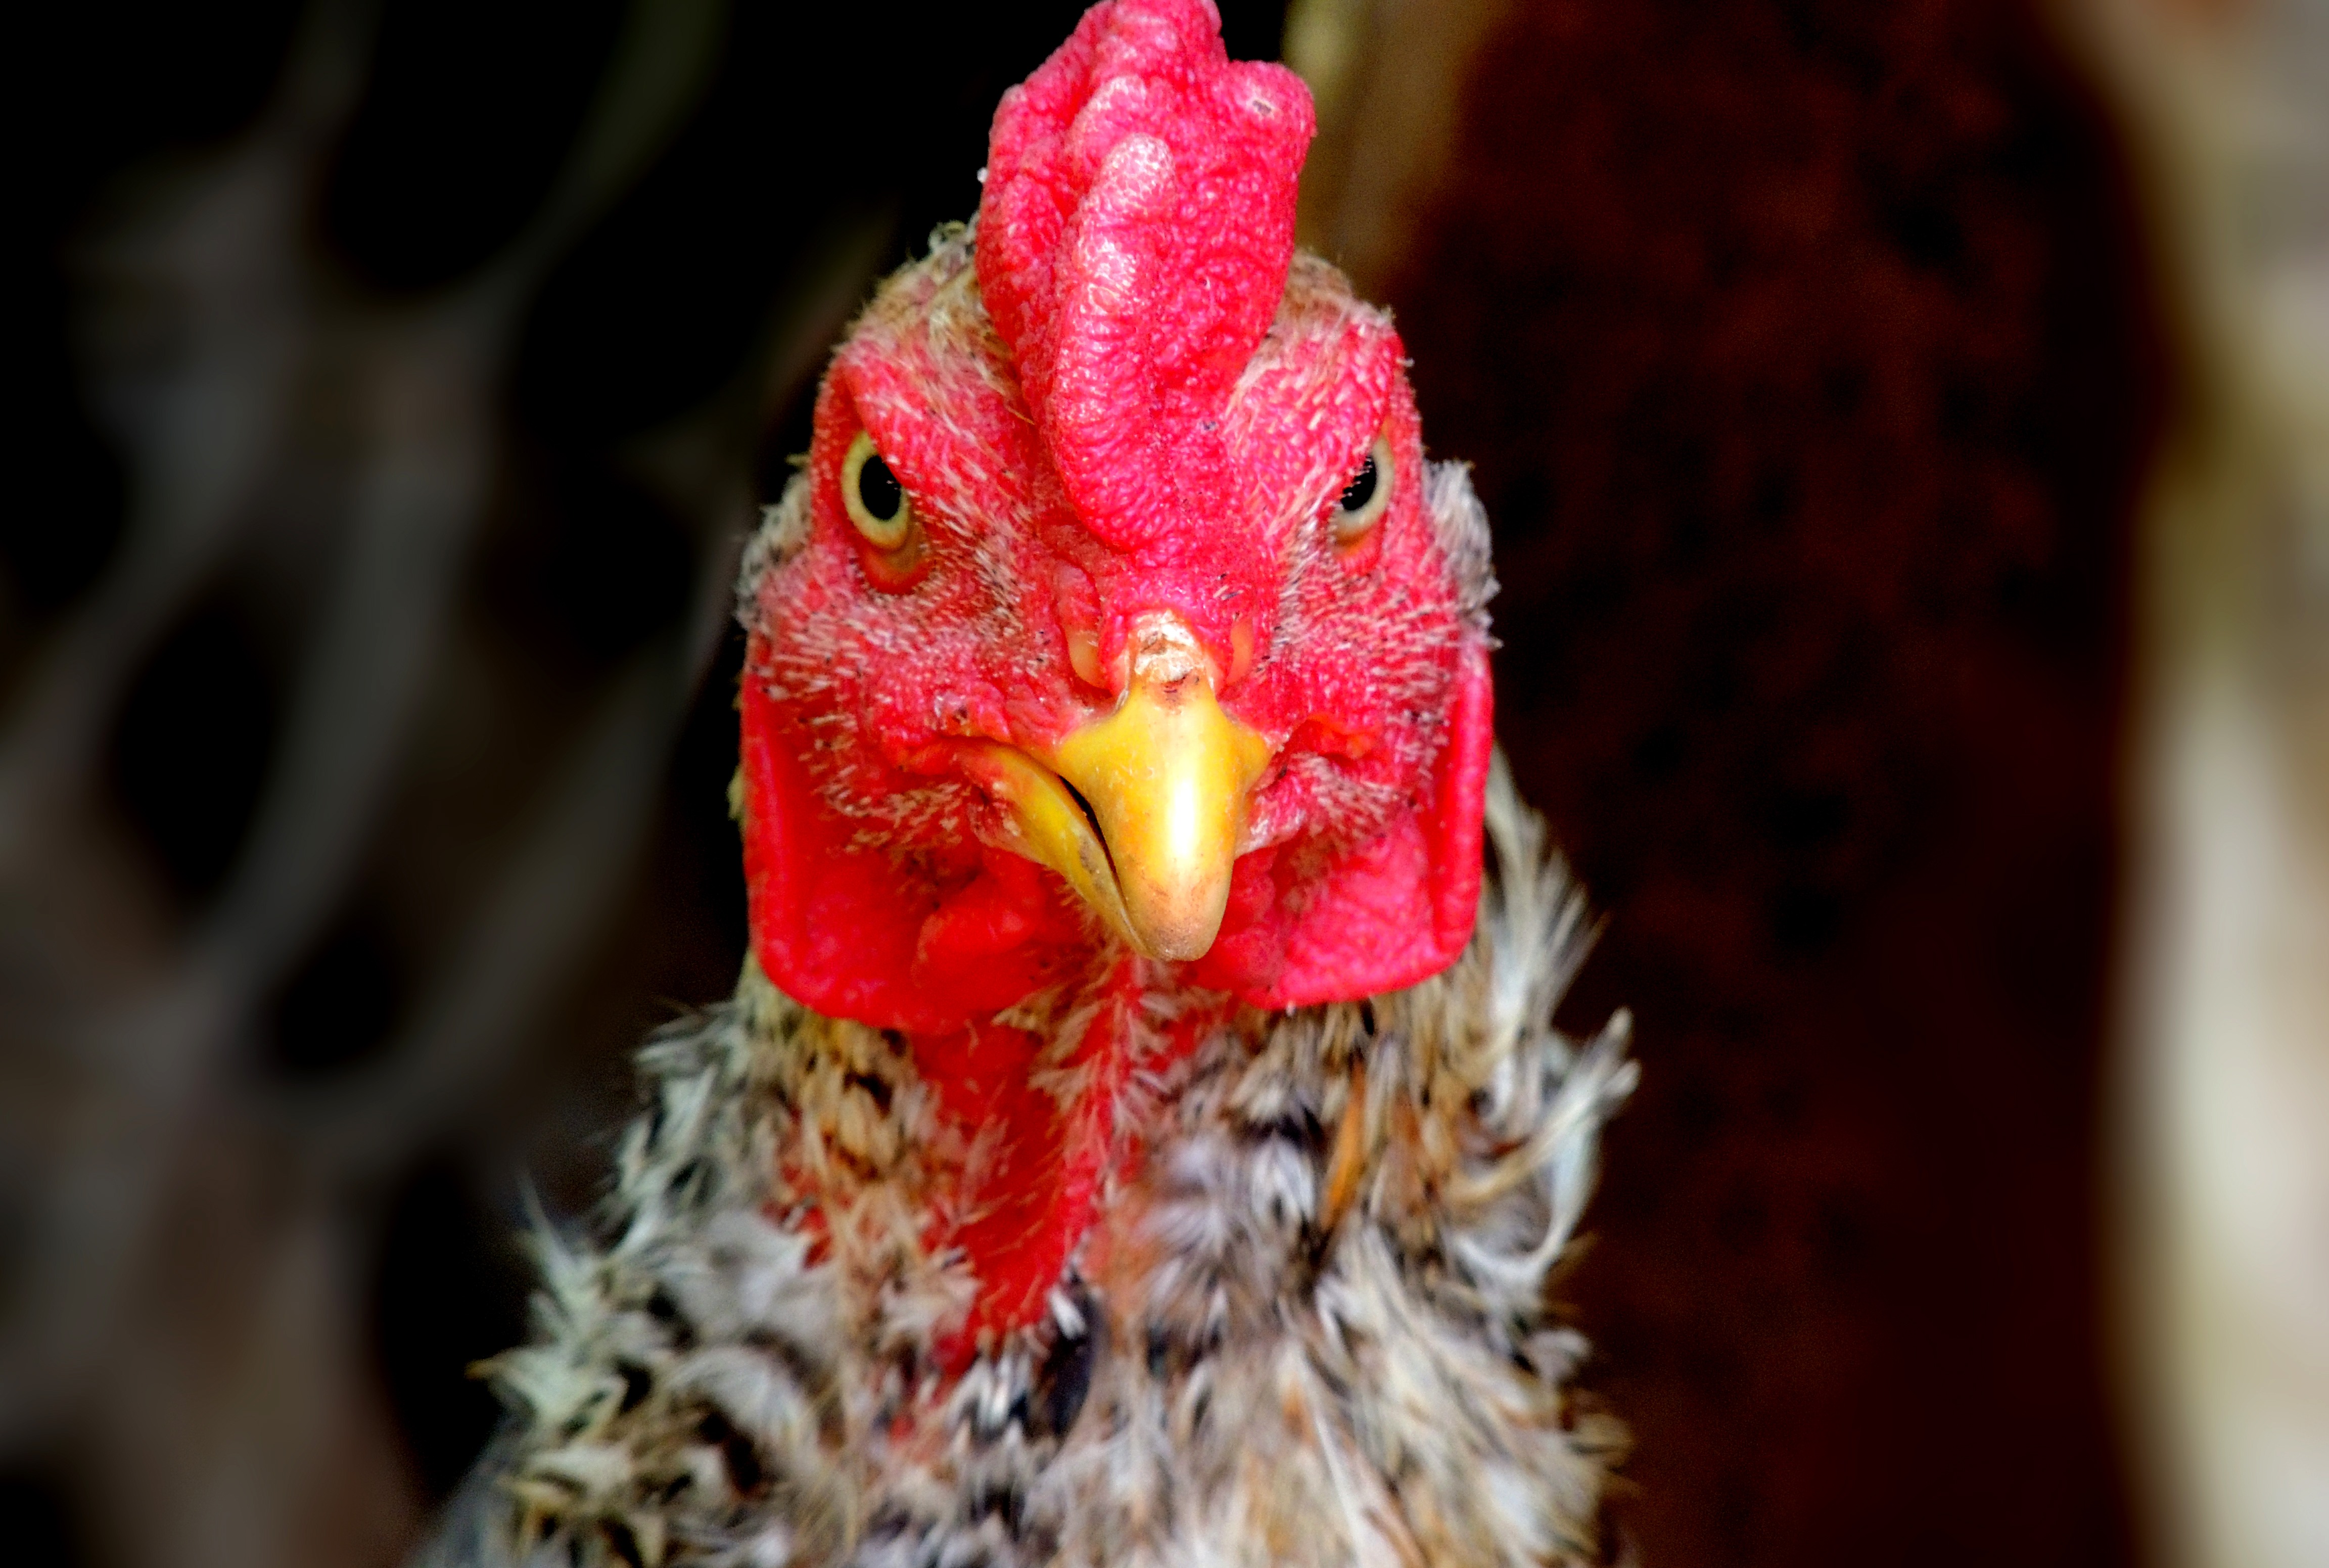
bird, farm, flower, animal, red, beak, chicken, fauna, cock, close up, galliformes, vertebrate, phasianidae, macro photography, comb